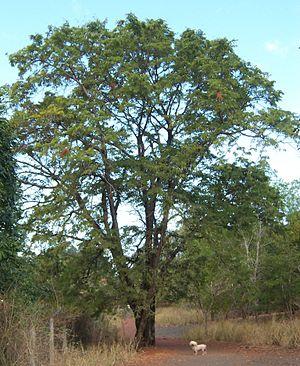
Tamarinier (Tamarindus india) allure générale de l'arbre, La Réunion